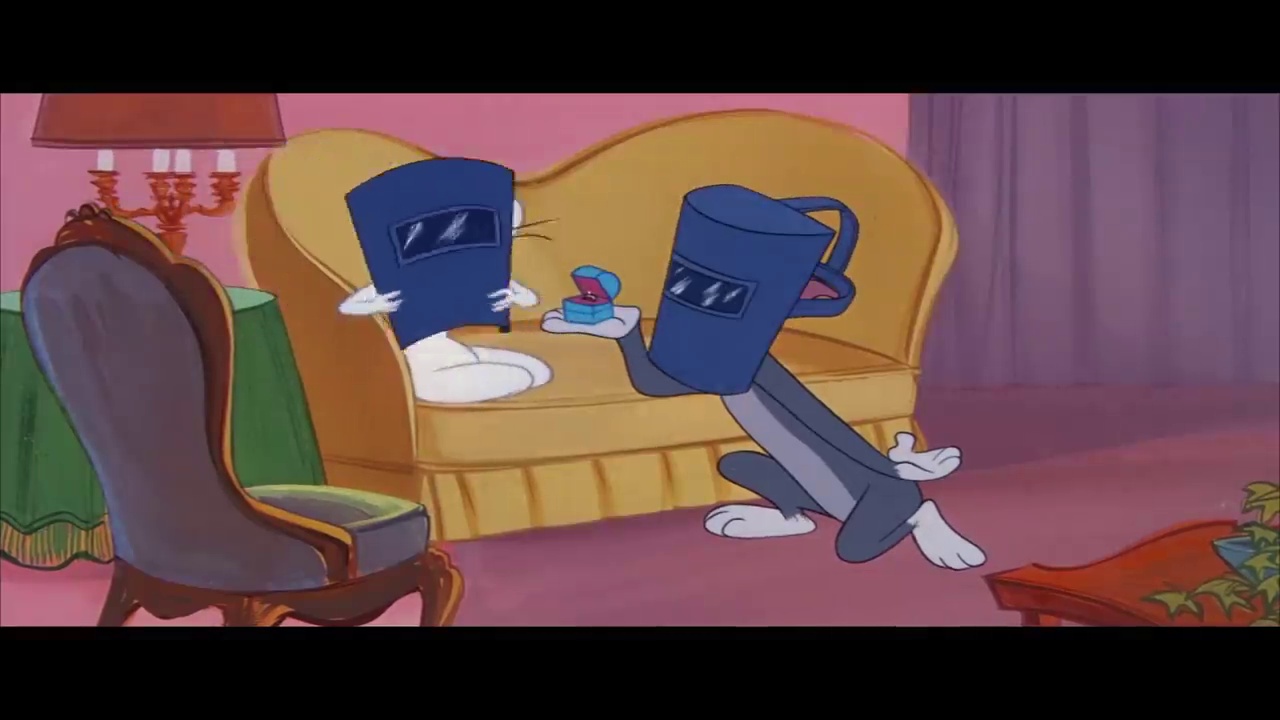
Portrait style: Cartoon Portrait